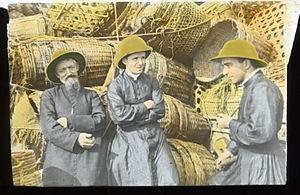
James Edward Walsh, né le 30 avril 1891 à Cumberland et mort le 29 juillet 1981 à Ossining, est un missionnaire américain, membre de la société catholique Maryknoll et évêque en Chine.